2016–17 CERH European League

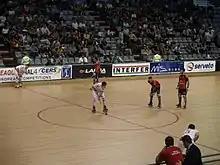
The final was played by Reus Deportiu and Oliveirense.

The final four tournament took place on 13 and 14 May 2017. It was hosted by Barcelona at the Pavelló Barris Nord in Lleida, Spain.